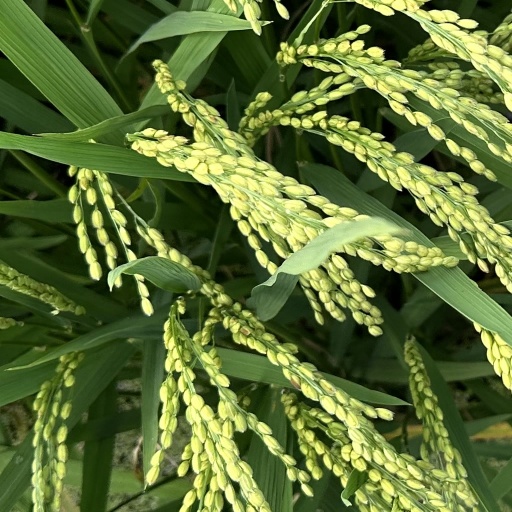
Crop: rice